Charles Van Havermaet

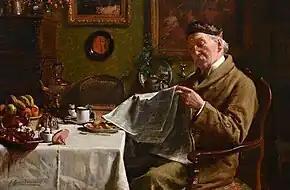
"Daily News"

Charles studied at the Royal Academy of Fine Arts in Antwerp. He was a member of the artist group "De Scalden" founded in 1889 in Antwerp with the medallist Jules Baetes taking on the role of the chairman. The group's two objectives were to organise exhibitions of decorative art and to design public parades. The group existed until the outbreak of World War I in 1914. While in Antwerp Academy British cartoonist, watercolourist, illustrator, and poster designer John Hassall studied with him. He exhibited at the 35th exhibition at the Casino in Ghent in 1892 on the occasion of the 100th anniversary of the Koninklijke Maatschappij ter Aanmoediging van de de Schone Kunsten (Royal Society for the Encouragement of Fine Arts) in Ghent, at the Exposition d'Anvers in 1898 and at the Salon Triennal des Beaux-Arts in Brussels in 1903.